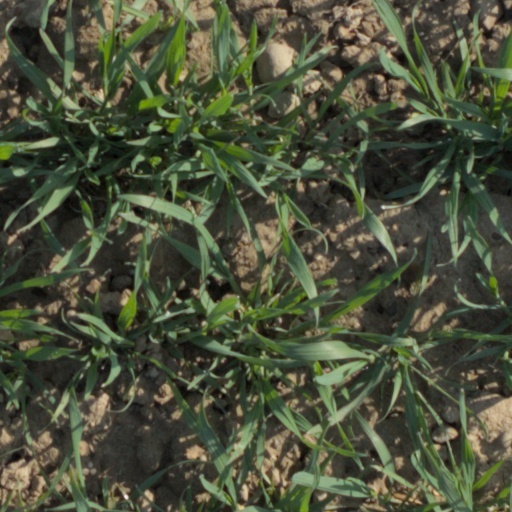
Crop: wheat